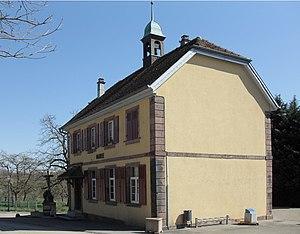
La mairie de Sternenberg
Sternenberg est une commune française située dans le département du Haut-Rhin, en région Grand Est.